Sky position (RA, Dec in degrees): 219.848, -1.32
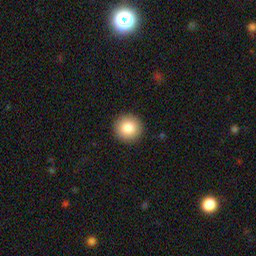
Galaxy morphology: Round Smooth Galaxies